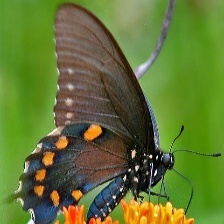
Species: PIPEVINE SWALLOW